Ringing Cedars' Anastasianism

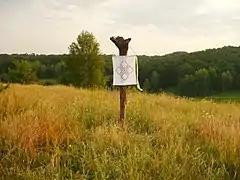
Stump with a hanging cloth with embroidered the Rodnover symbol of the earthly mother goddess "Mokosh" at an Anastasian settlement

Anastasianism may be described as a nature religion, since Anastasian spirituality emphasises the sacredness of nature or generation, conceived as manifested divinity and as the means of communication with the supreme God ("Rod"); the scholar Rasa Pranskevičiūtė characterised this vision as pantheistic, and noted how it is a fundamental influence in Anastasians' social project. They stress the importance of harmony, that is to say giving and receiving love and respect, appropriate reciprocal cultivation, good thought and good word, between individual and between the community of individuals and the divinity of all nature, since nature is the manifestation of God, and it reads, and is actively shaped, by the thought and word of humans.